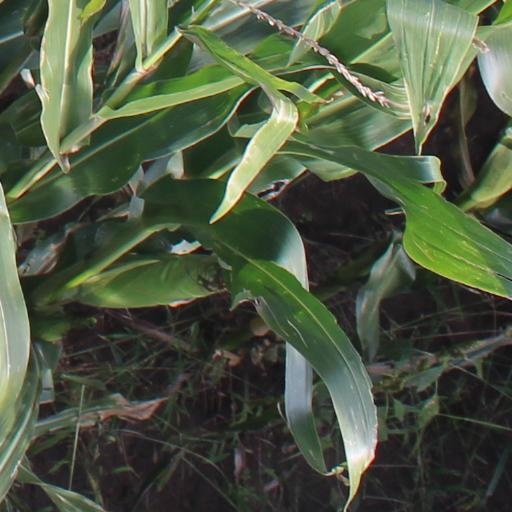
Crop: maize; corn